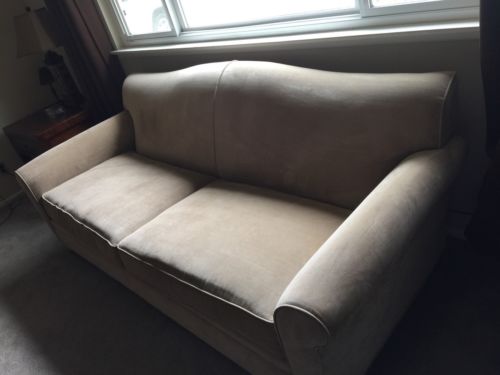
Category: sofa